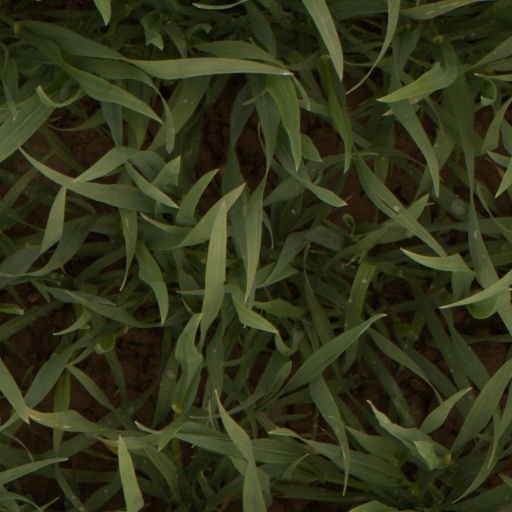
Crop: wheat